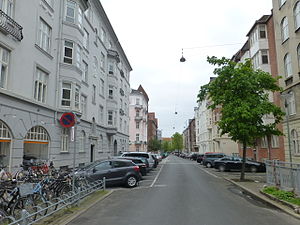
Koldinggade
Koldinggade set fra Østerbrogade.
Koldinggade er en gade på Østerbro i København. Den er med indhak ca. 500 meter lang og løber mellem Østerbrogade og Løgstørgade. Gaden fortsætter i en fodgængertunnel under Østerbrogade. I den anden ende munder den ud i Århus Plads, der er en indhegnet legeplads med træer og buske. Nogle af træerne er angiveligt endnu ældre end kvarteret.